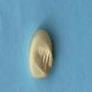
Maize quality: Good